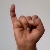
The image shows a hand gesture representing the letter 'I' in Indian Sign Language.